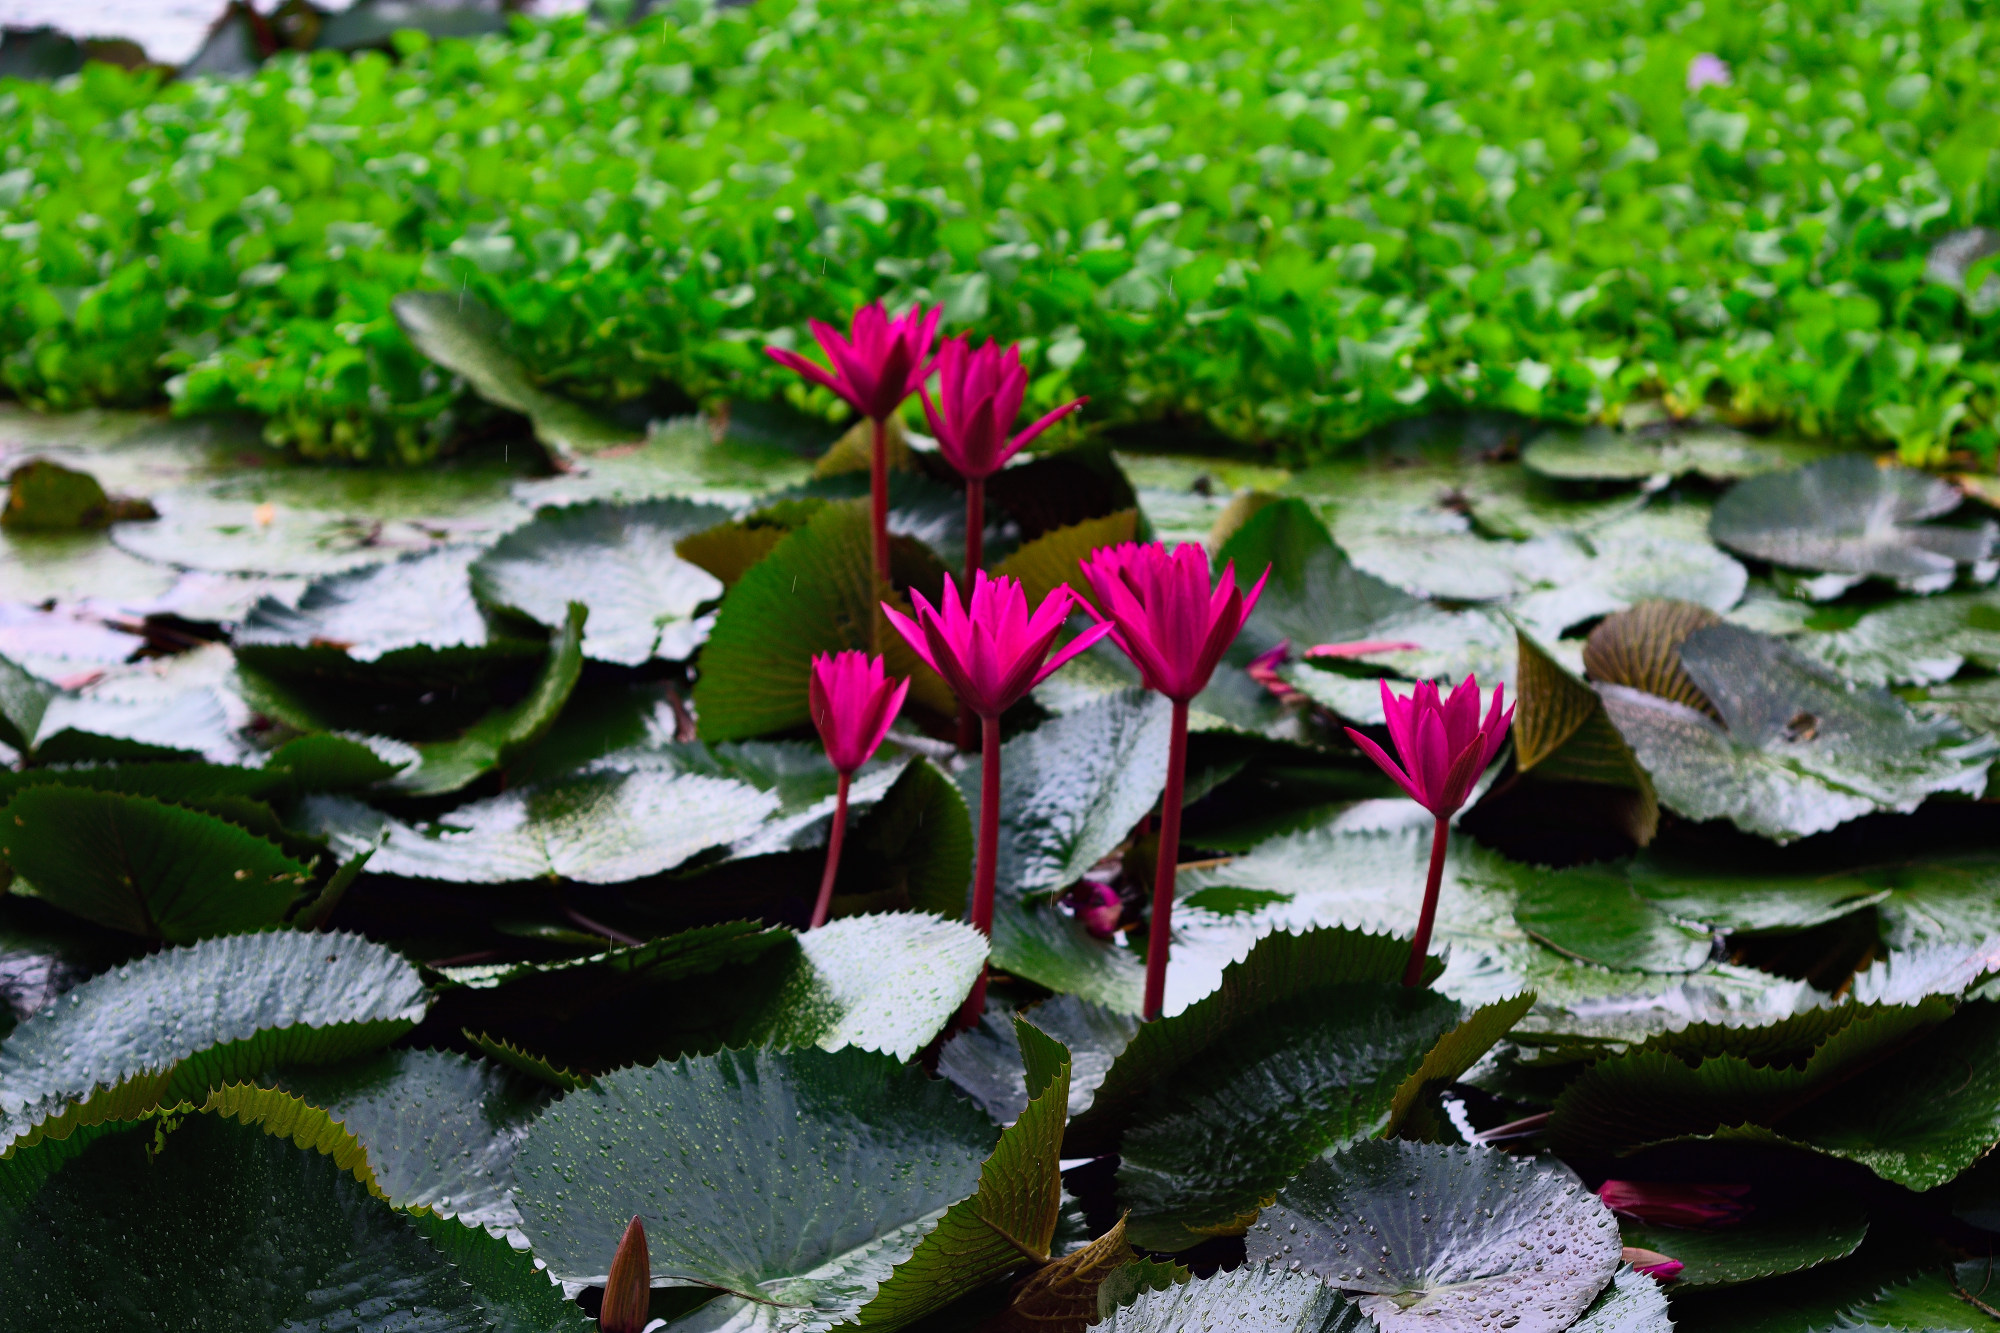
Pink Water Lily & Water Hyacinth — Khurushkul Pond, Bangladesh
Pink water lily (Nymphaea) flowers blooming amid dense water hyacinth (Eichhornia crassipes) coverage in a freshwater pond near Khurushkul, Cox's Bazar, Bangladesh. Photographed during the June 2026 monsoon season, with post-rain water droplets visible on the lily pads. Part of a 100-image GPS-tagged survey of the same pond.
Location: Khurushkul, Chattogram, Bangladesh
Captured: 2026-06-19T10:09:00+06:00